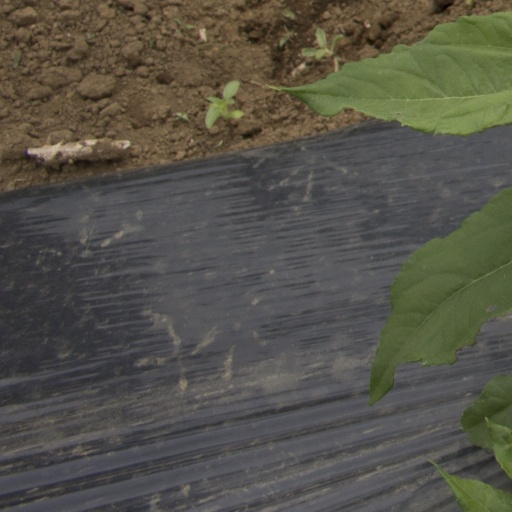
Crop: Jerusalem artichoke